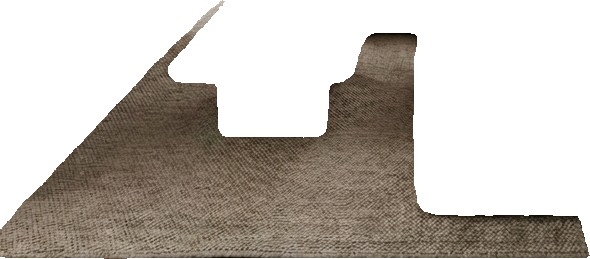
Surface category: rug